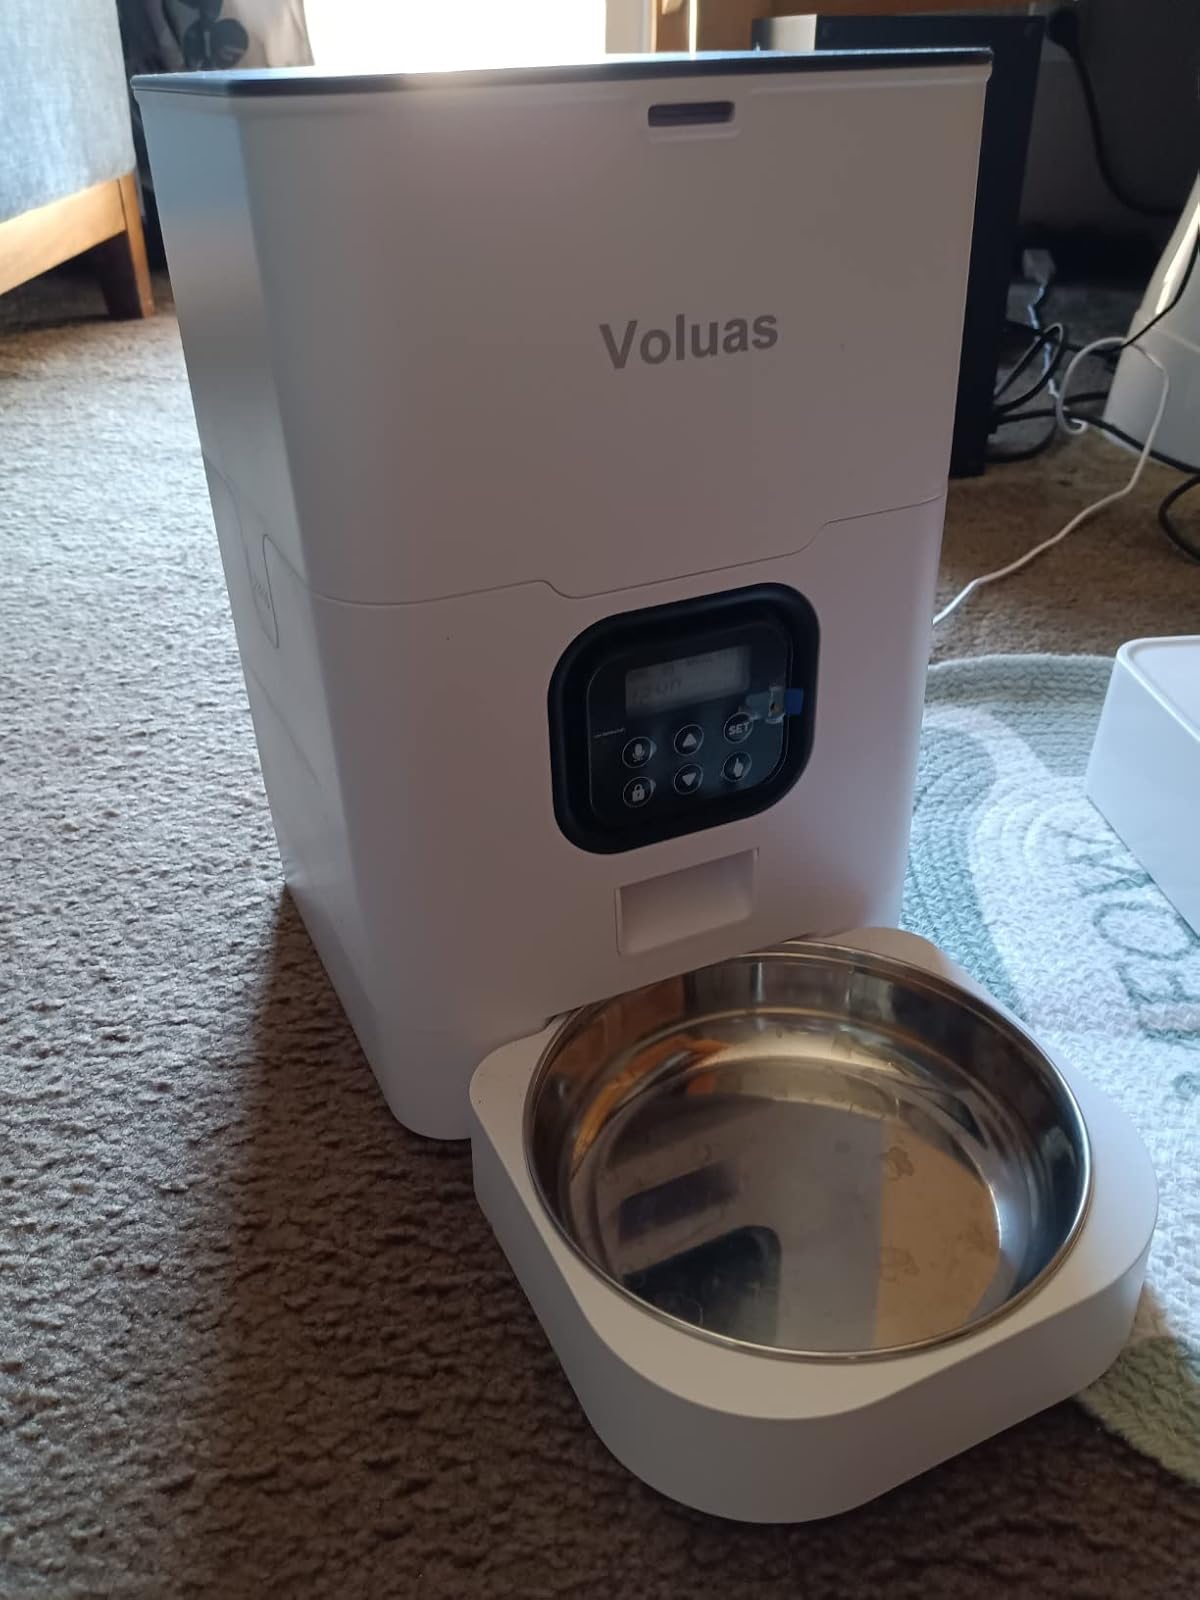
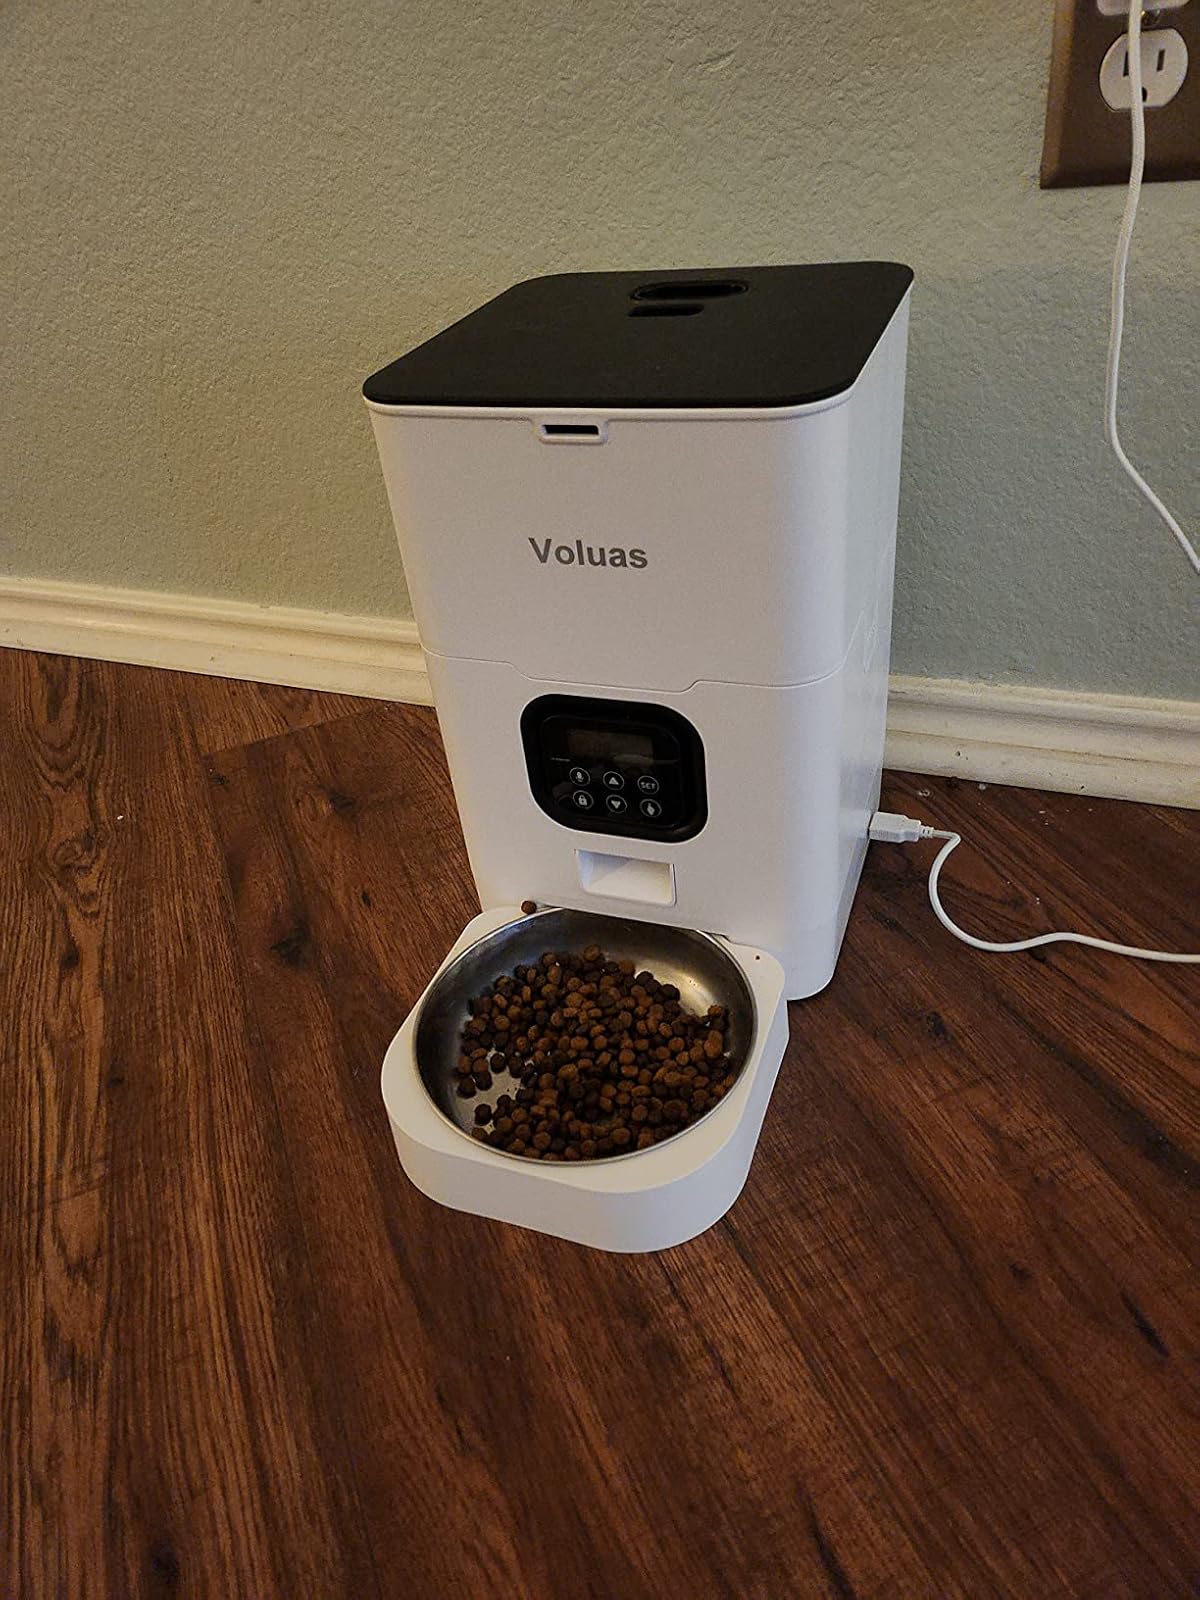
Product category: items_feeder
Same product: yes